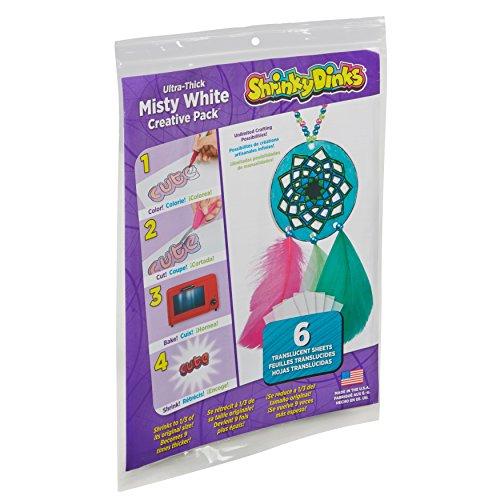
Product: Shrinky Dinks Misty White 6 Sheet Creative Pack
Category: Toys & Games | Arts & Crafts | Craft Kits
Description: Includes 6 8in x 10in cloudy white sheets and instructions.
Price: $9.77
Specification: ProductDimensions:8.5x0.2x11inches|ItemWeight:3.2ounces|ShippingWeight:3.2ounces(Viewshippingratesandpolicies)|DomesticShipping:ItemcanbeshippedwithinU.S.|InternationalShipping:ThisitemcanbeshippedtoselectcountriesoutsideoftheU.S.LearnMore|ASIN:B004OQSN7S|Itemmodelnumber:0SD700-6A|Manufacturerrecommendedage:5-15years